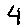
Label: 4